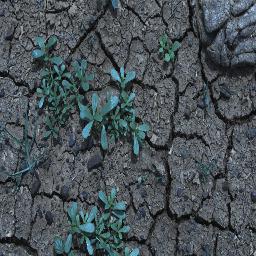
Label: negative